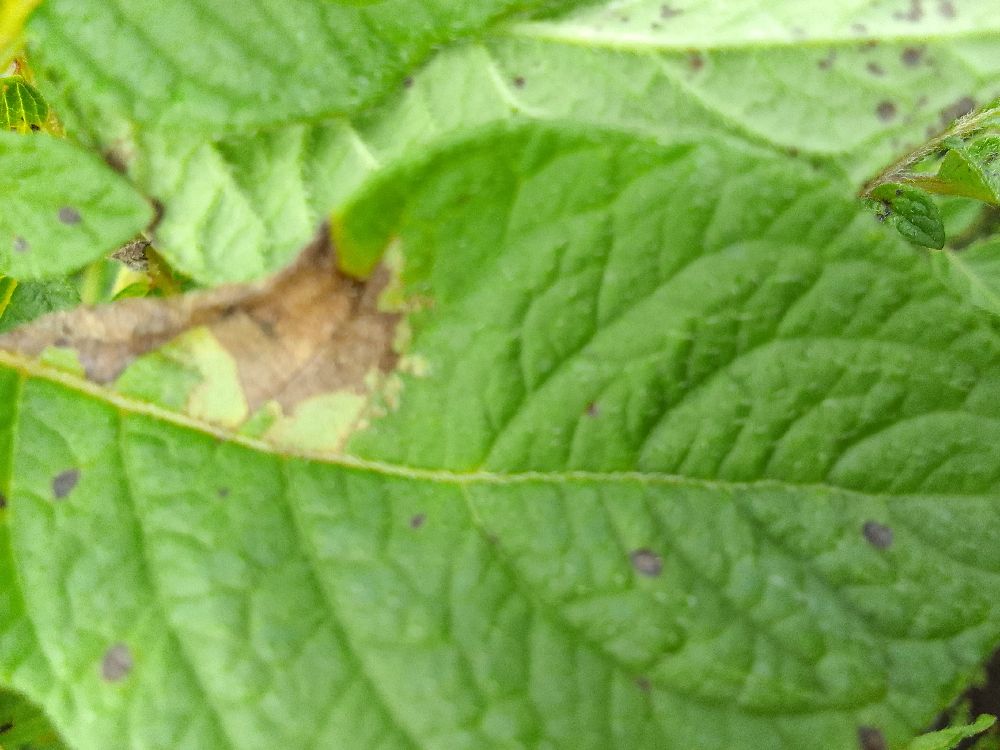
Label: Late blight